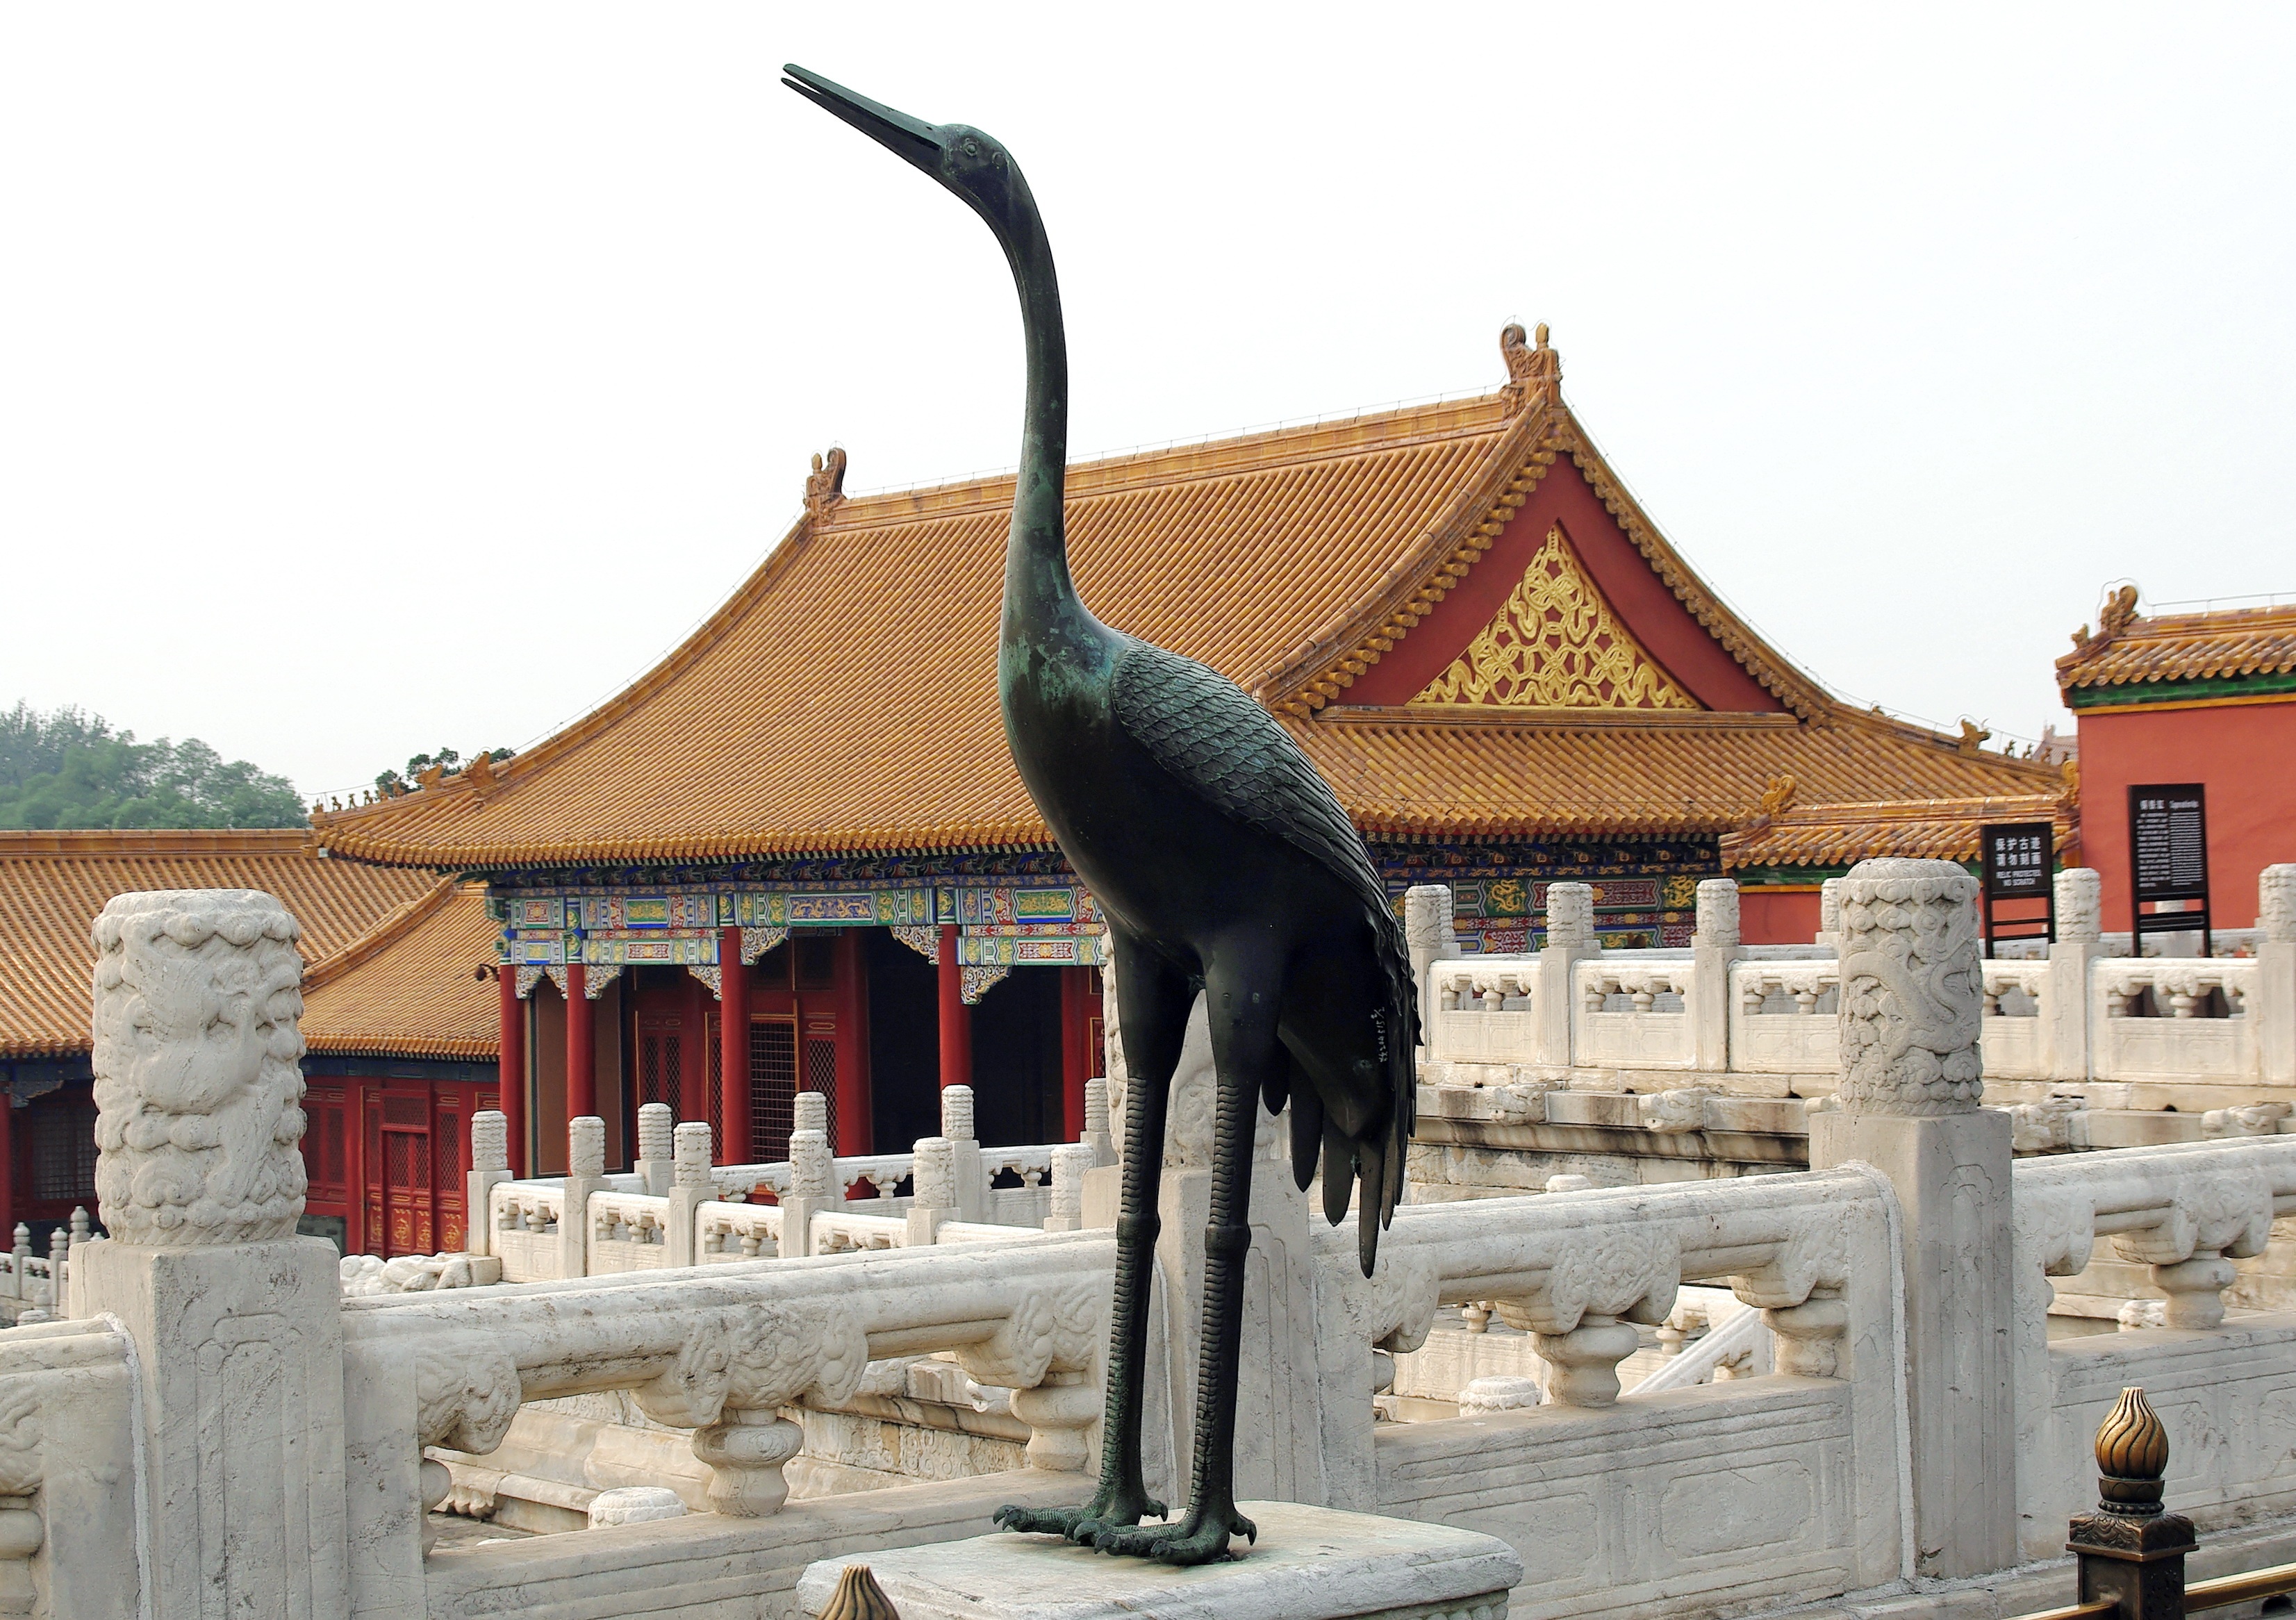
palace, monument, statue, decoration, landmark, place of worship, sculpture, art, temple, beijing, marble, crane, china, emperor, wat, pekin, forbidden city, historic site, imperial flag, ancient history